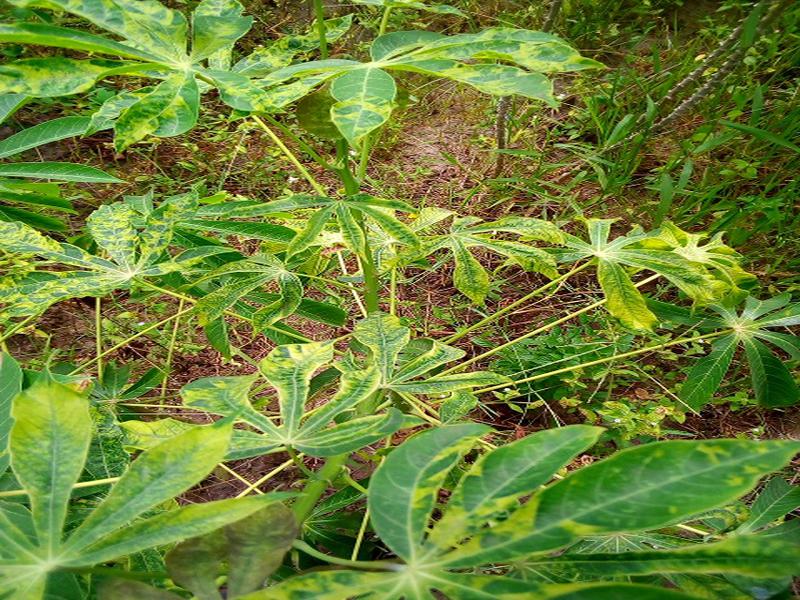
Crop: cassava
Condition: mosaic_disease